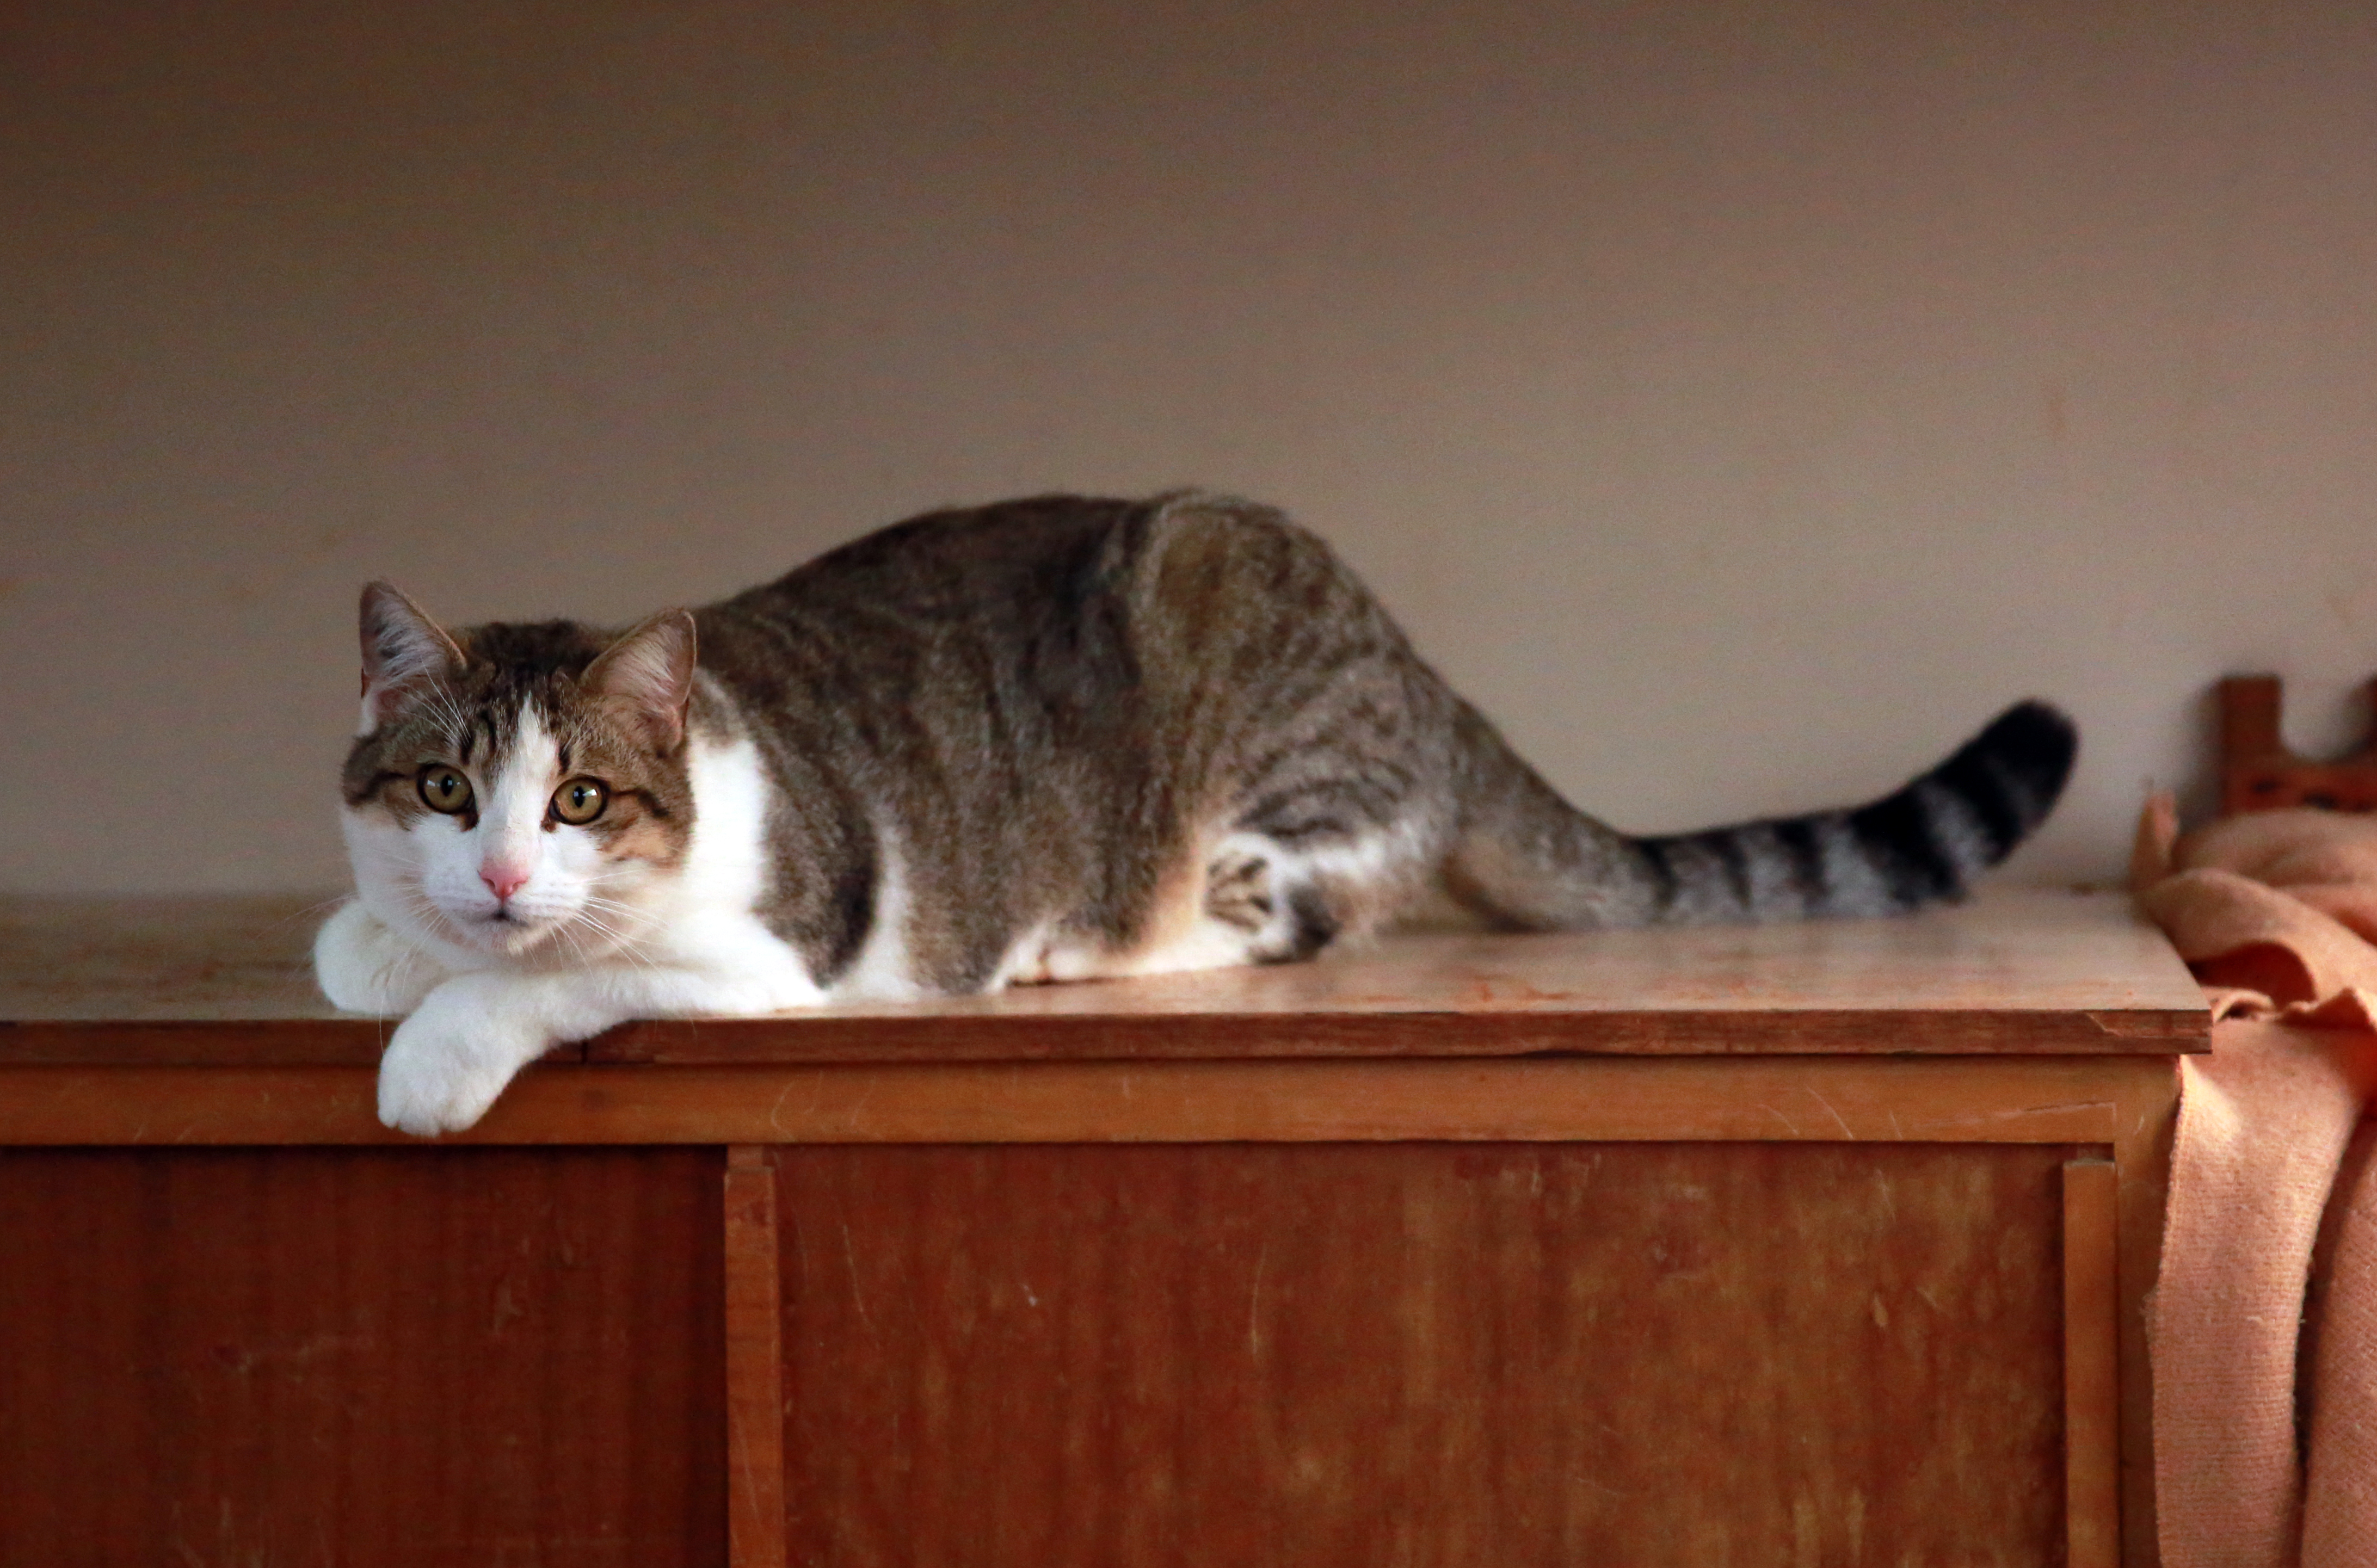
france, europe, kitten, cat, canon, mammal, pets, cats, whiskers, midi, interieur, vertebrate, association, isasza, hauskatze, chatsdomestiques, enclos, katzen, languedoc, katten, animalprotection, h rault, caravanes, viollefort, protectionf line, tabby cat, bengal, european shorthair, small to medium sized cats, cat like mammal, domestic short haired cat